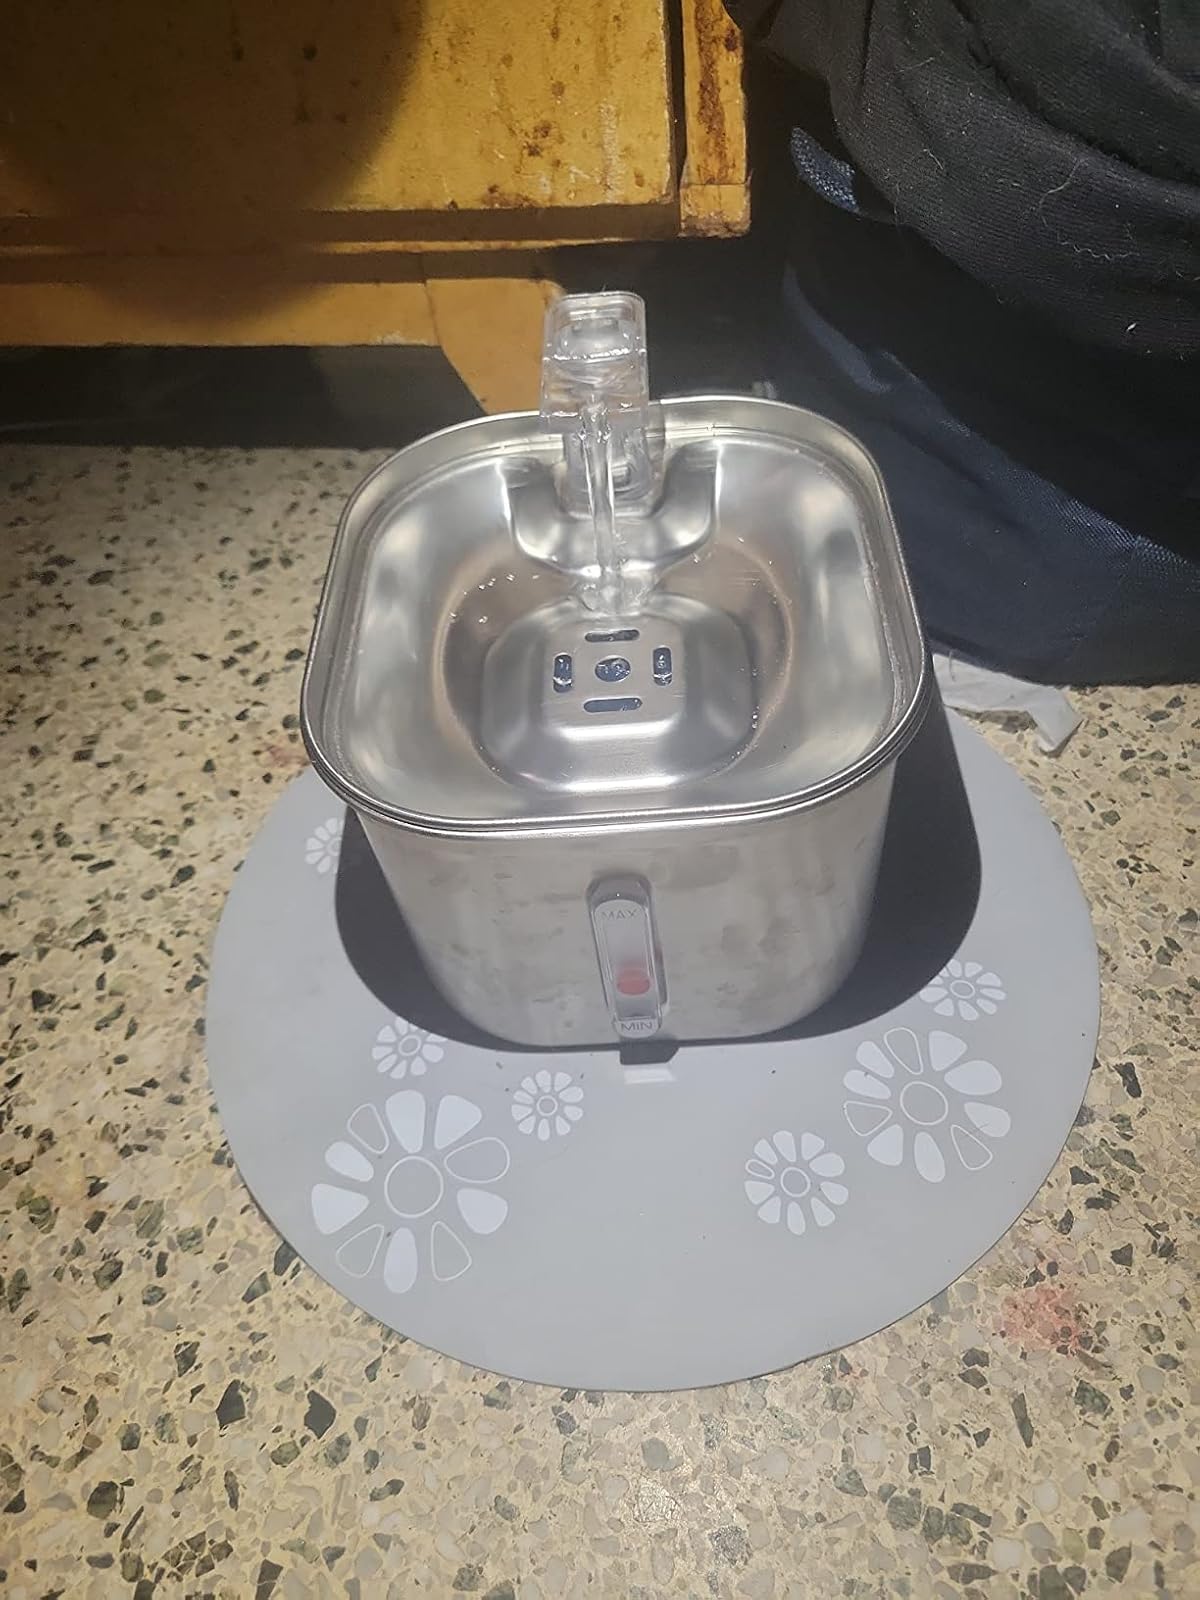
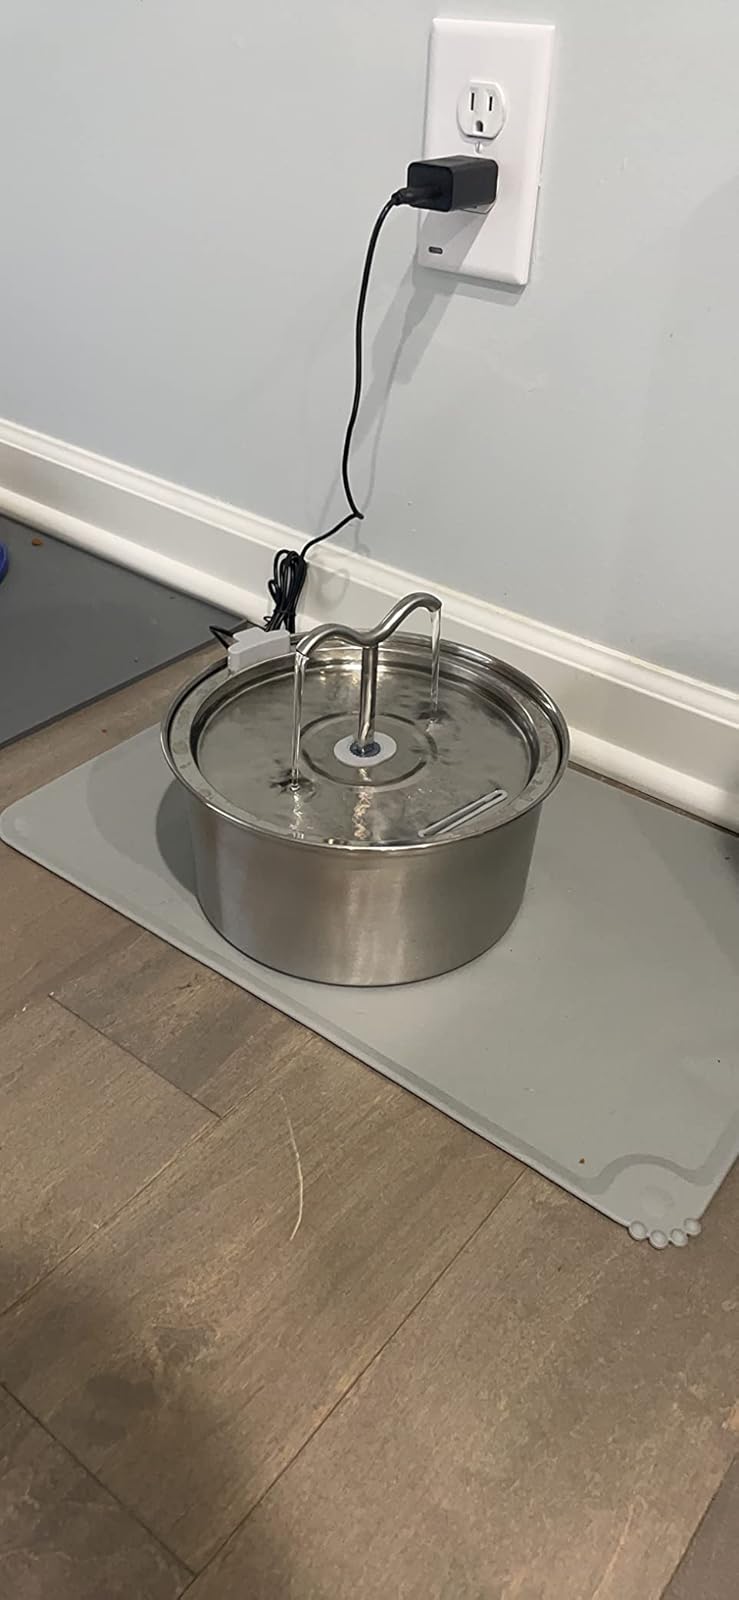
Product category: items_bowl
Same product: no